The Rockettes

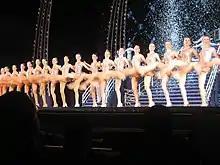
The Rockettes are known for their kickline.

The Radio City Rockettes are an American precision dance company. Founded in 1925 in St. Louis, they have, since 1932, performed at Radio City Music Hall in New York City. Until 2015, they also had a touring company. They are best known for starring in the Radio City Christmas Spectacular, an annual Christmas show, and for performing annually since 1957 at the Macy's Thanksgiving Day Parade in New York.